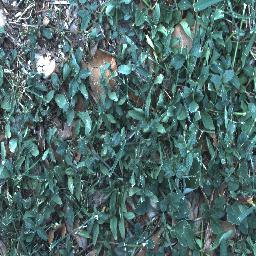
Label: negative